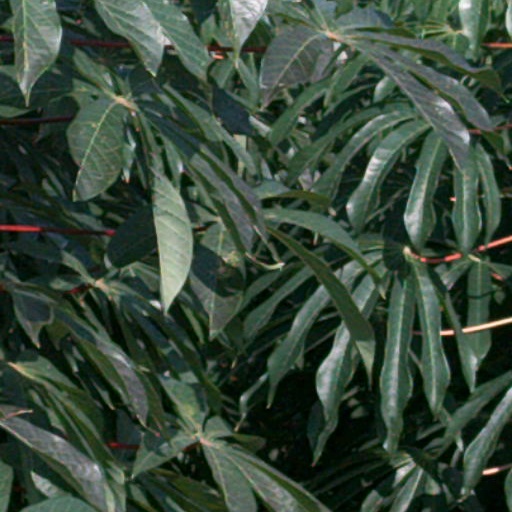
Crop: cassava